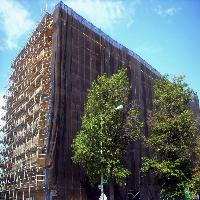
Weather: sun or clear